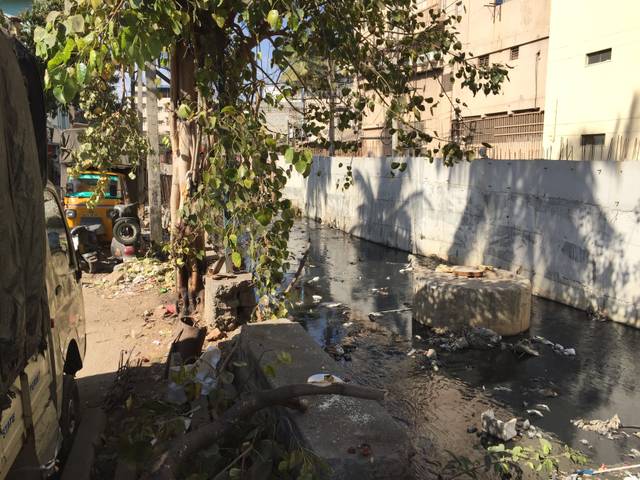
Region: India
Coordinates: 12.956, 77.592